Canadian Football Hall of Fame

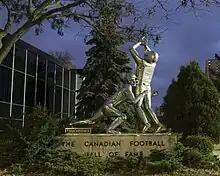
"Touchdown" sculpture was located outside the Hall of Fame until 2018

The old Canadian Football Hall of Fame building was easily identified by the slightly-larger-than-life metal sculpture "Touchdown", featuring a successful receiver being tackled. The sculpture has since been moved to Tim Hortons Field Gate 3. Tim Hortons Field also has 3 display areas – the Grey Cup display at Gate 3, the Media Hall of Fame Wing in the press box area, and the main display area in the premium level concourse. The main display area will feature all 296 busts (as of March 2018) and rotating displays of various artifacts. The displays are accessible during Hamilton Tiger-Cats home games (club-level display open to all ticket holders 15 minutes after the end of the game). The CFHOF also has travelling displays for different CFL team home fields, the Grey Cup, and other events.